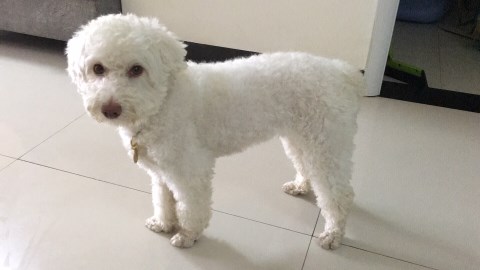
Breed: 7449-n000128-teddy